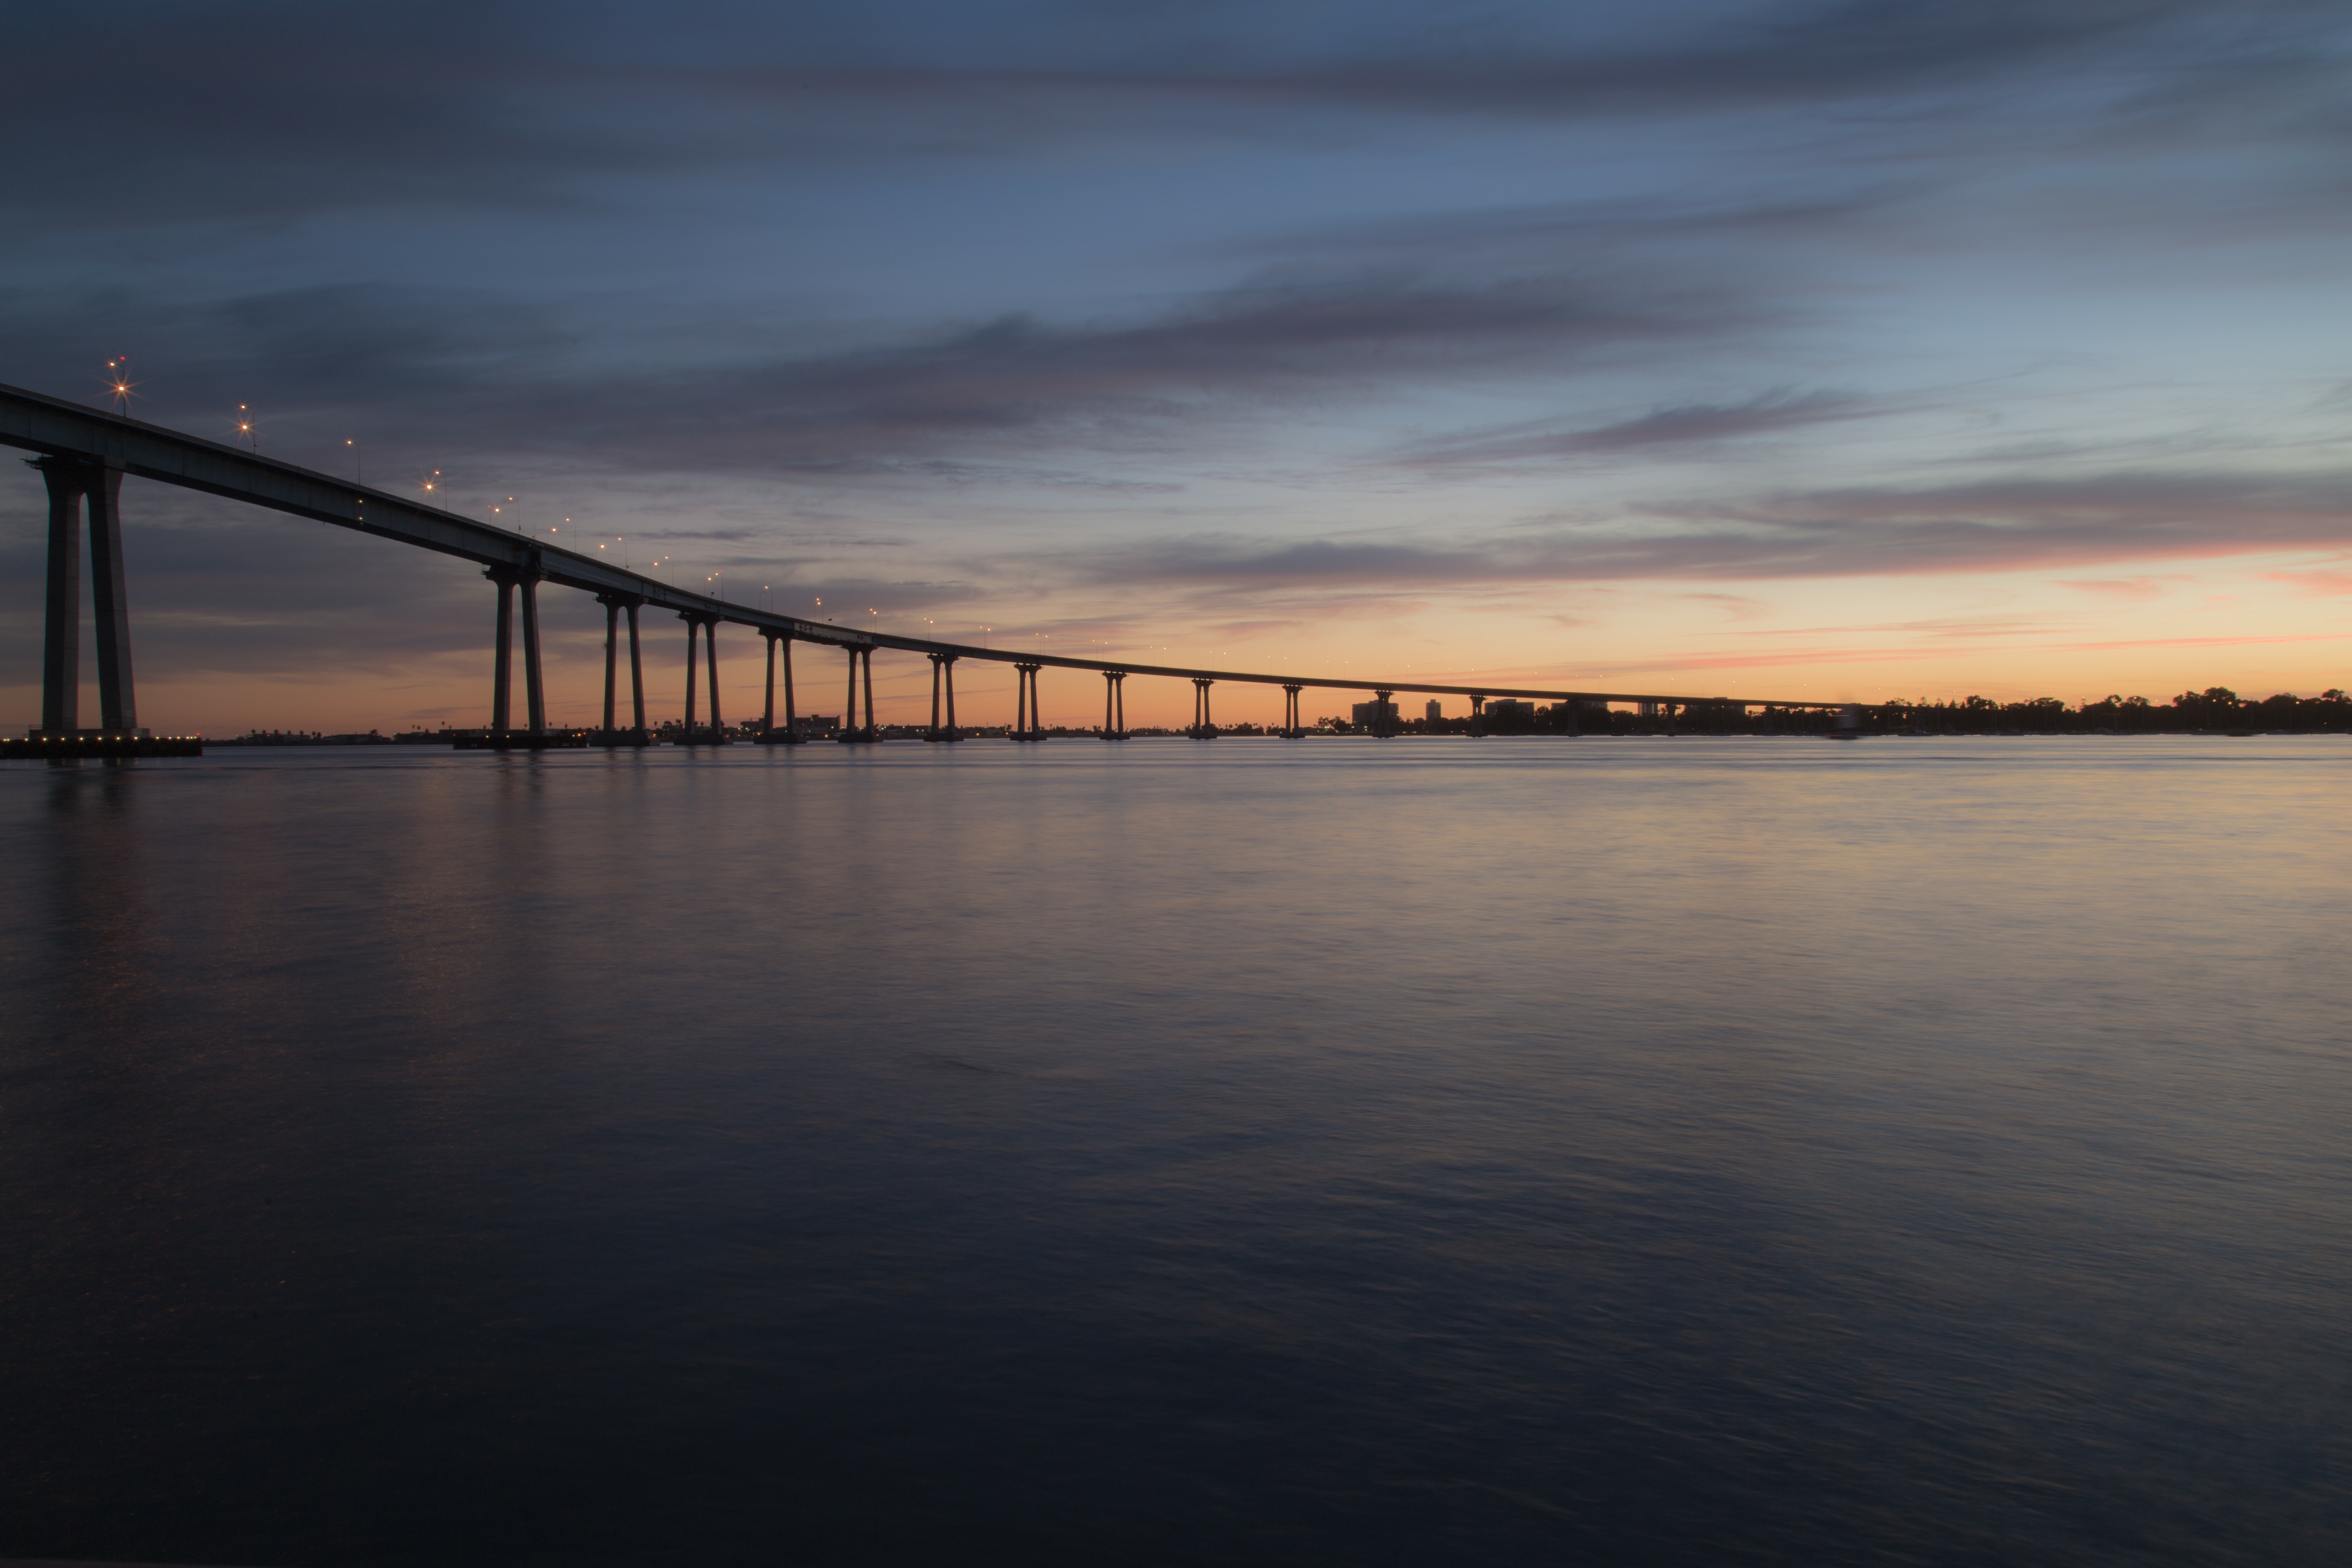
sea, coast, water, nature, ocean, horizon, cloud, sky, sunrise, sunset, bridge, sunlight, morning, wave, dawn, pier, river, dusk, evening, reflection, scenery, bay, surface, nonbuilding structure